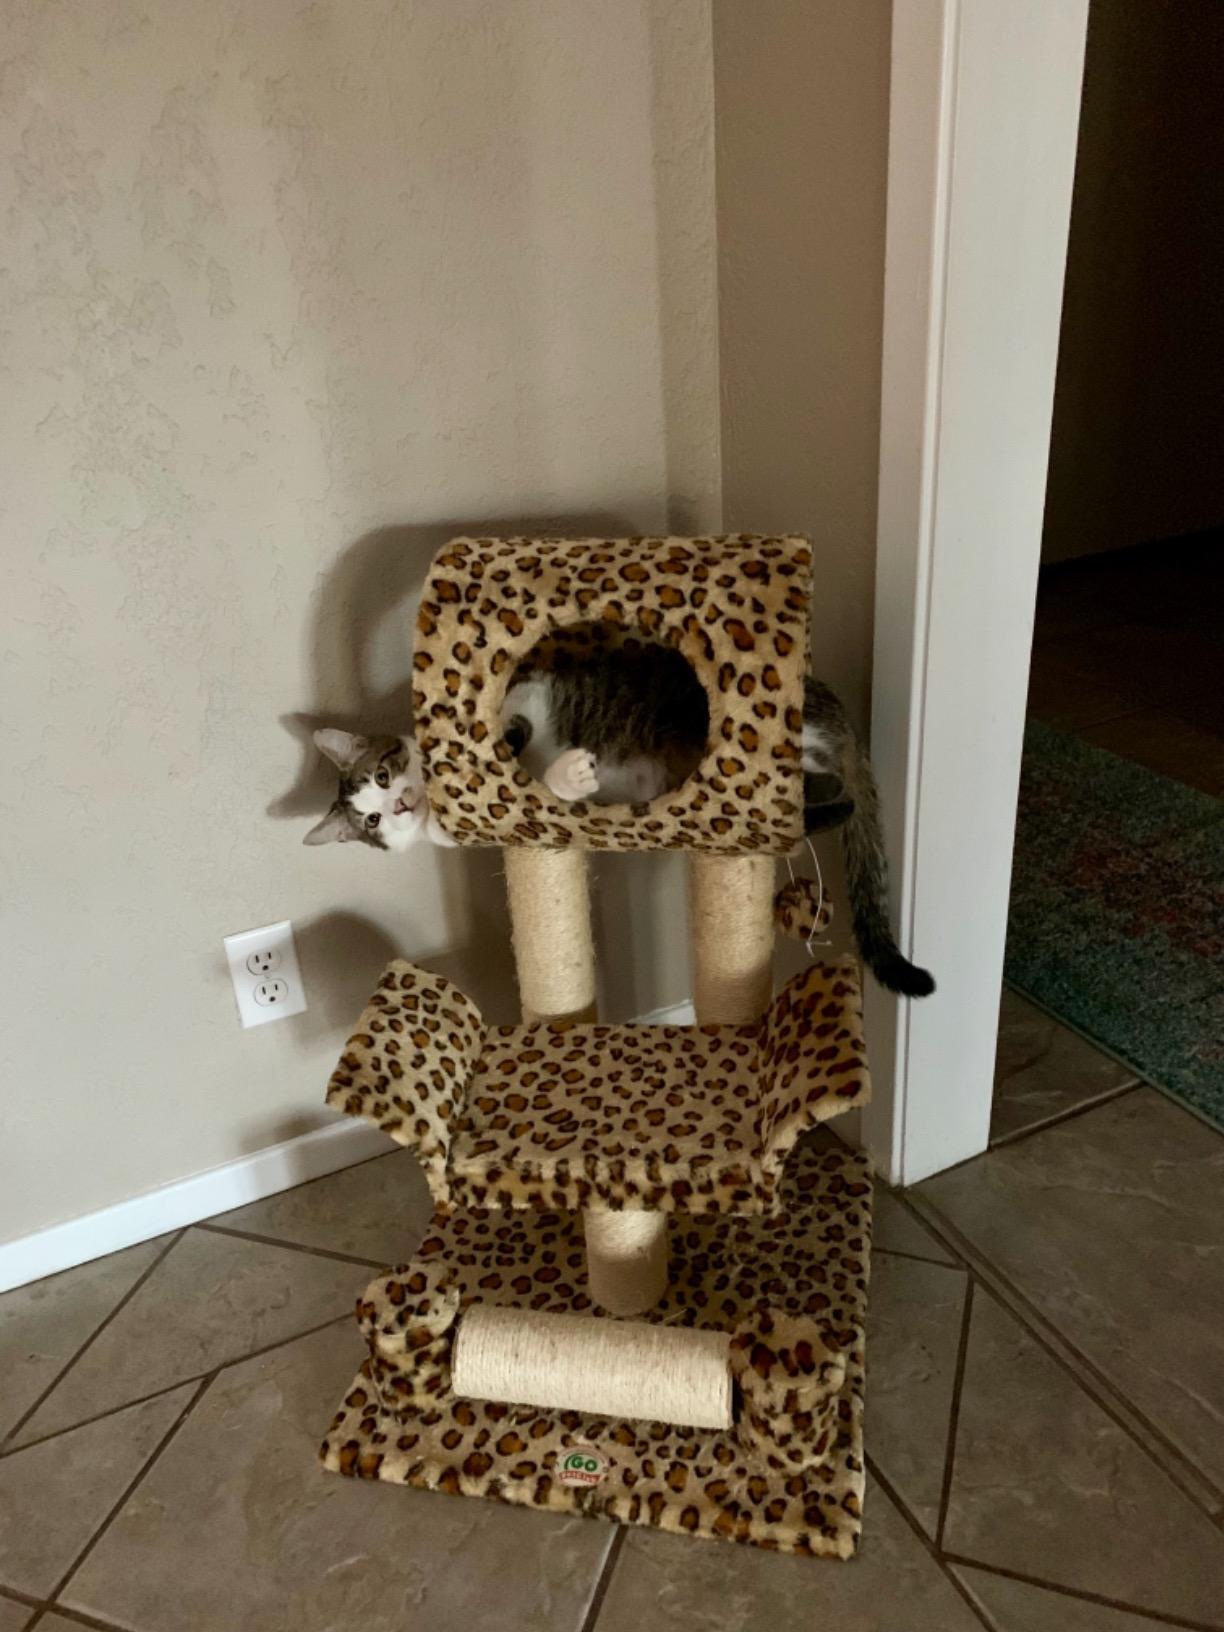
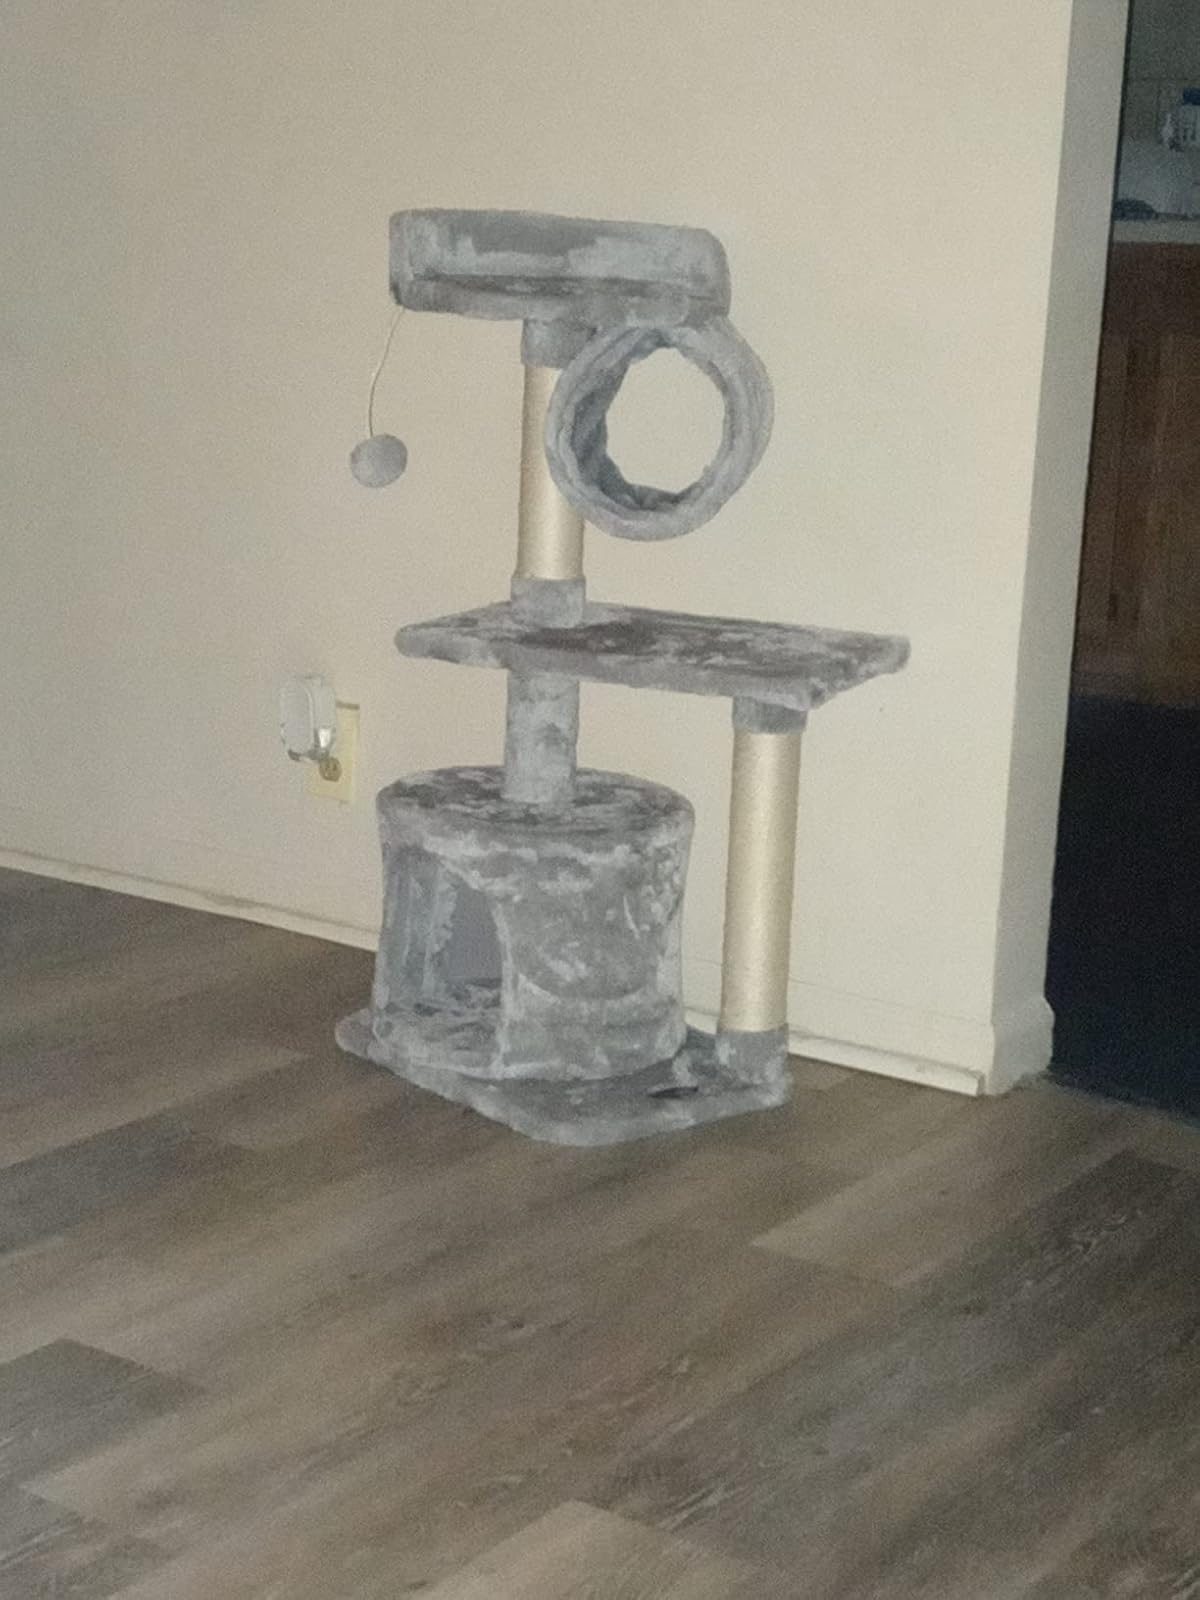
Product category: items_cat tree
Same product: no